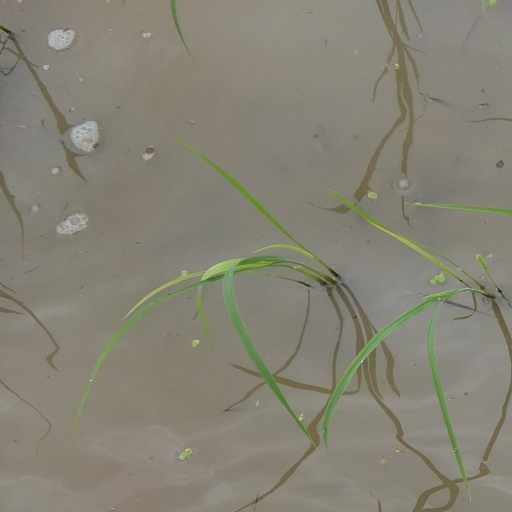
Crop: rice